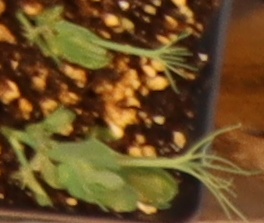
Label: Field Pea